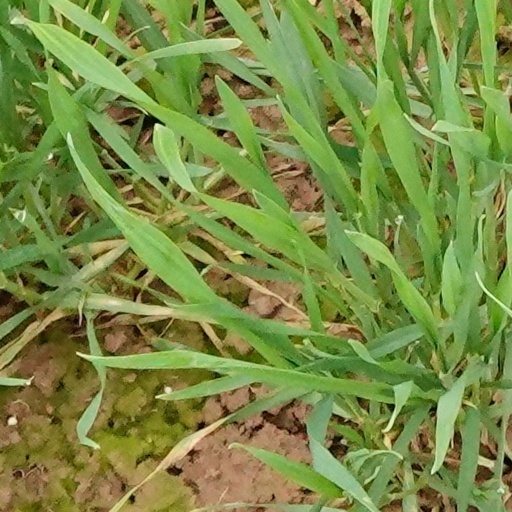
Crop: wheat